Chantada

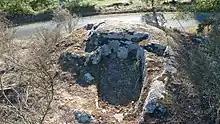
Anthropomorphic sarcophagus in Fornas, Chantada

Located close to the branch Chaves-Lugo of the Via Bracara Asturicam, that connected the modern cities of Braga, in Portugal, and Astorga, in Castilla y Leon, Chantada has numerous vestiges of the Roman presence in the zone, like the fortified village of Castro Candaz.